Edgware, Highgate and London Railway

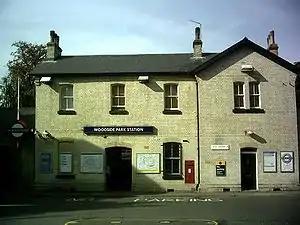
Woodside Park Station - typical of the buildings erected on the High Barnet branch in the 1870s

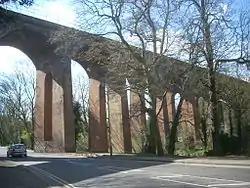
Dollis Viaduct

The Alexandra Palace branch features in the novel "The Horn of Mortal Danger" (1980). The book begins with two children exploring Cranley Gardens station and the tunnel to Highgate; they discover a "secret railway" which can be accessed by a gate in the wall of the tunnel.